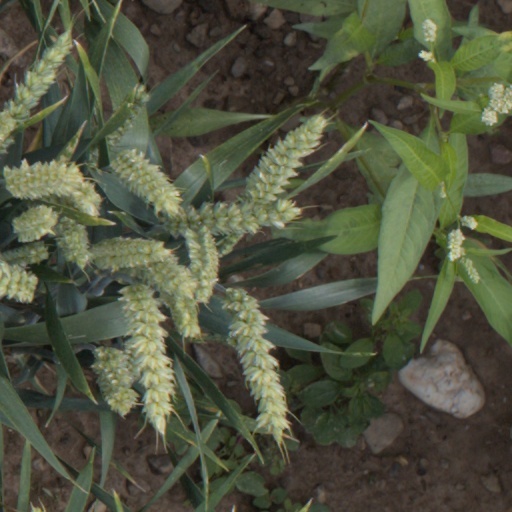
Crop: wheat